Tourism in Northern Cyprus

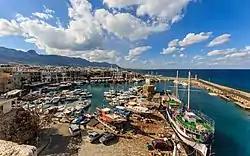
Kyrenia (Girne) is one of the main tourist resorts in Northern Cyprus. Tourism is one of the dominant sectors of the Northern Cyprus' economy.

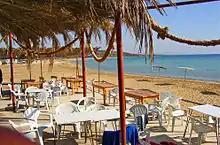
Beach near Mehmetcik, İskele District.

Tourism has affected the development of Northern Cyprus. Its share of the GDP of Northern Cyprus is significant.